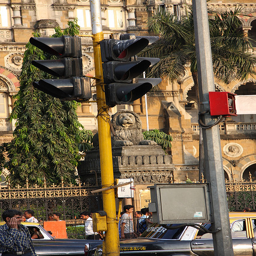
A street light in front of a tall building.
A traffic light at a intersection with a lion statue.
A traffic light sitting on the side of a road next to tall buildings.
A busy area with people,cars and huge buildings
I am unable to see the image above.